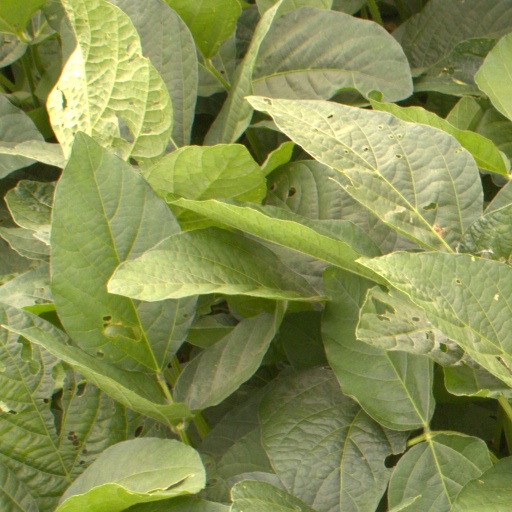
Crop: soybean